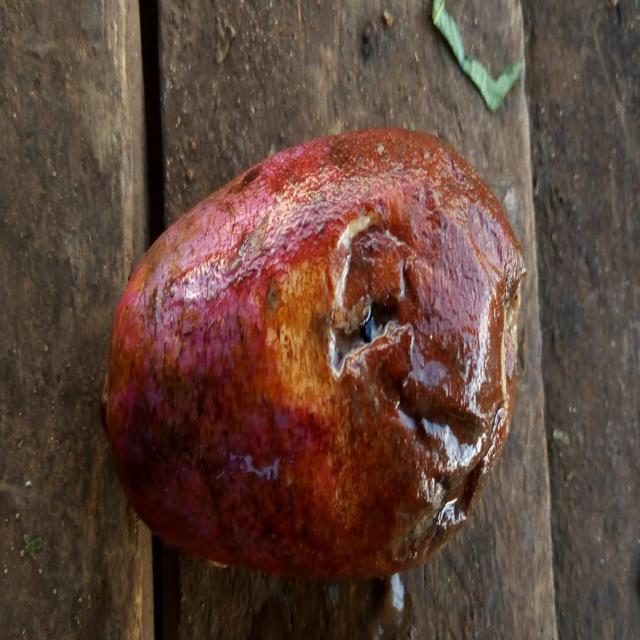
Plum grade: rotten